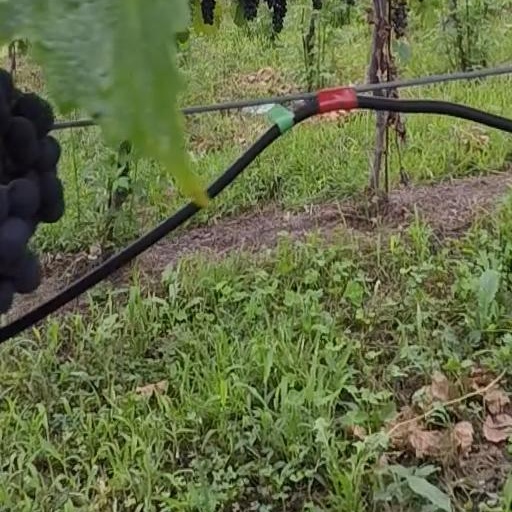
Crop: grape